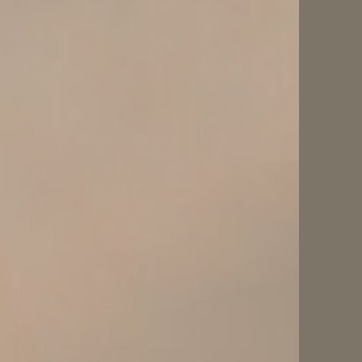
Material: painted